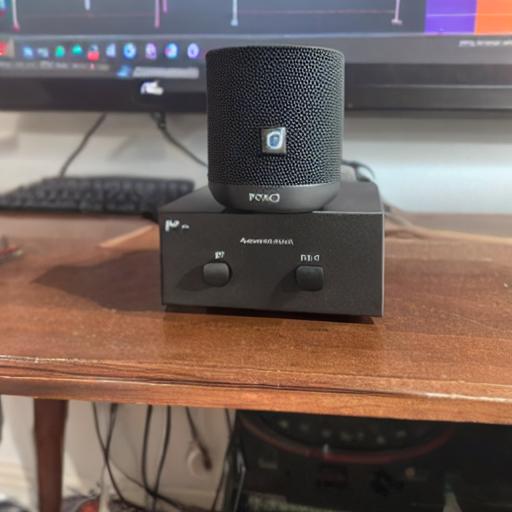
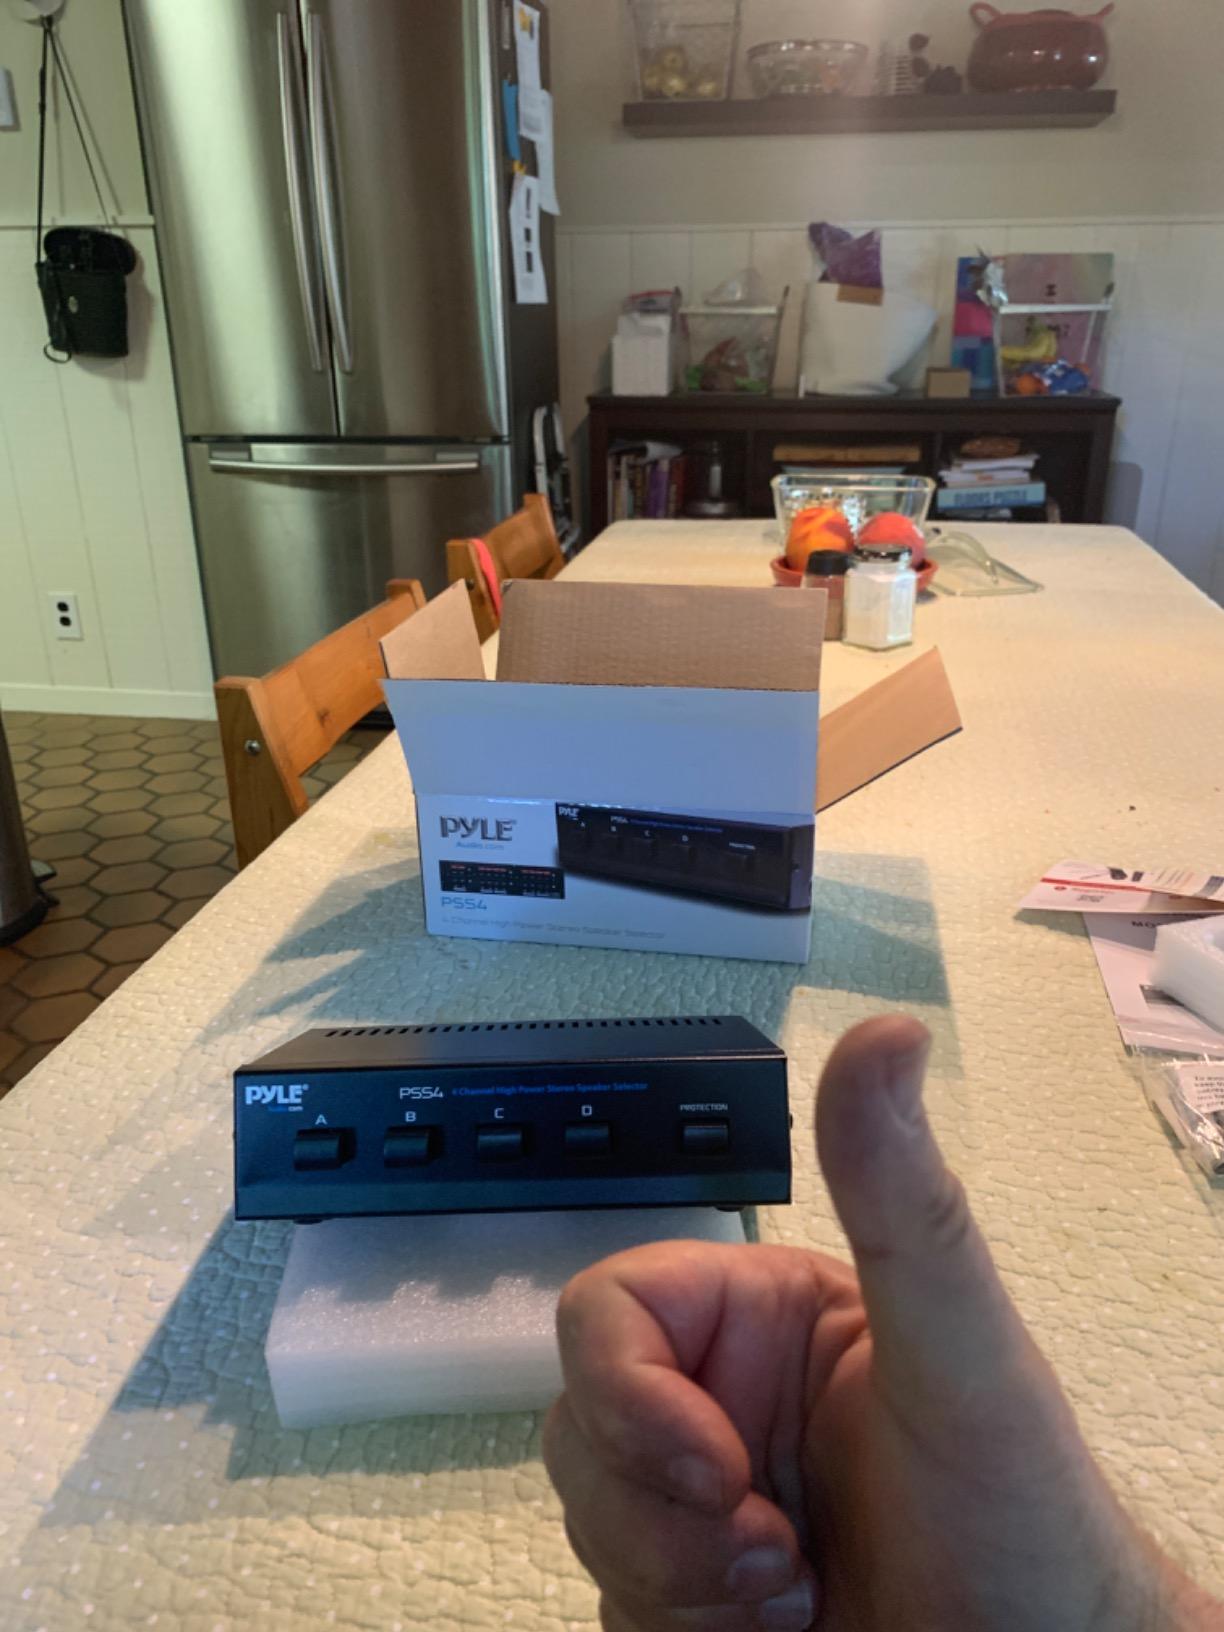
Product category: speaker
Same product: no